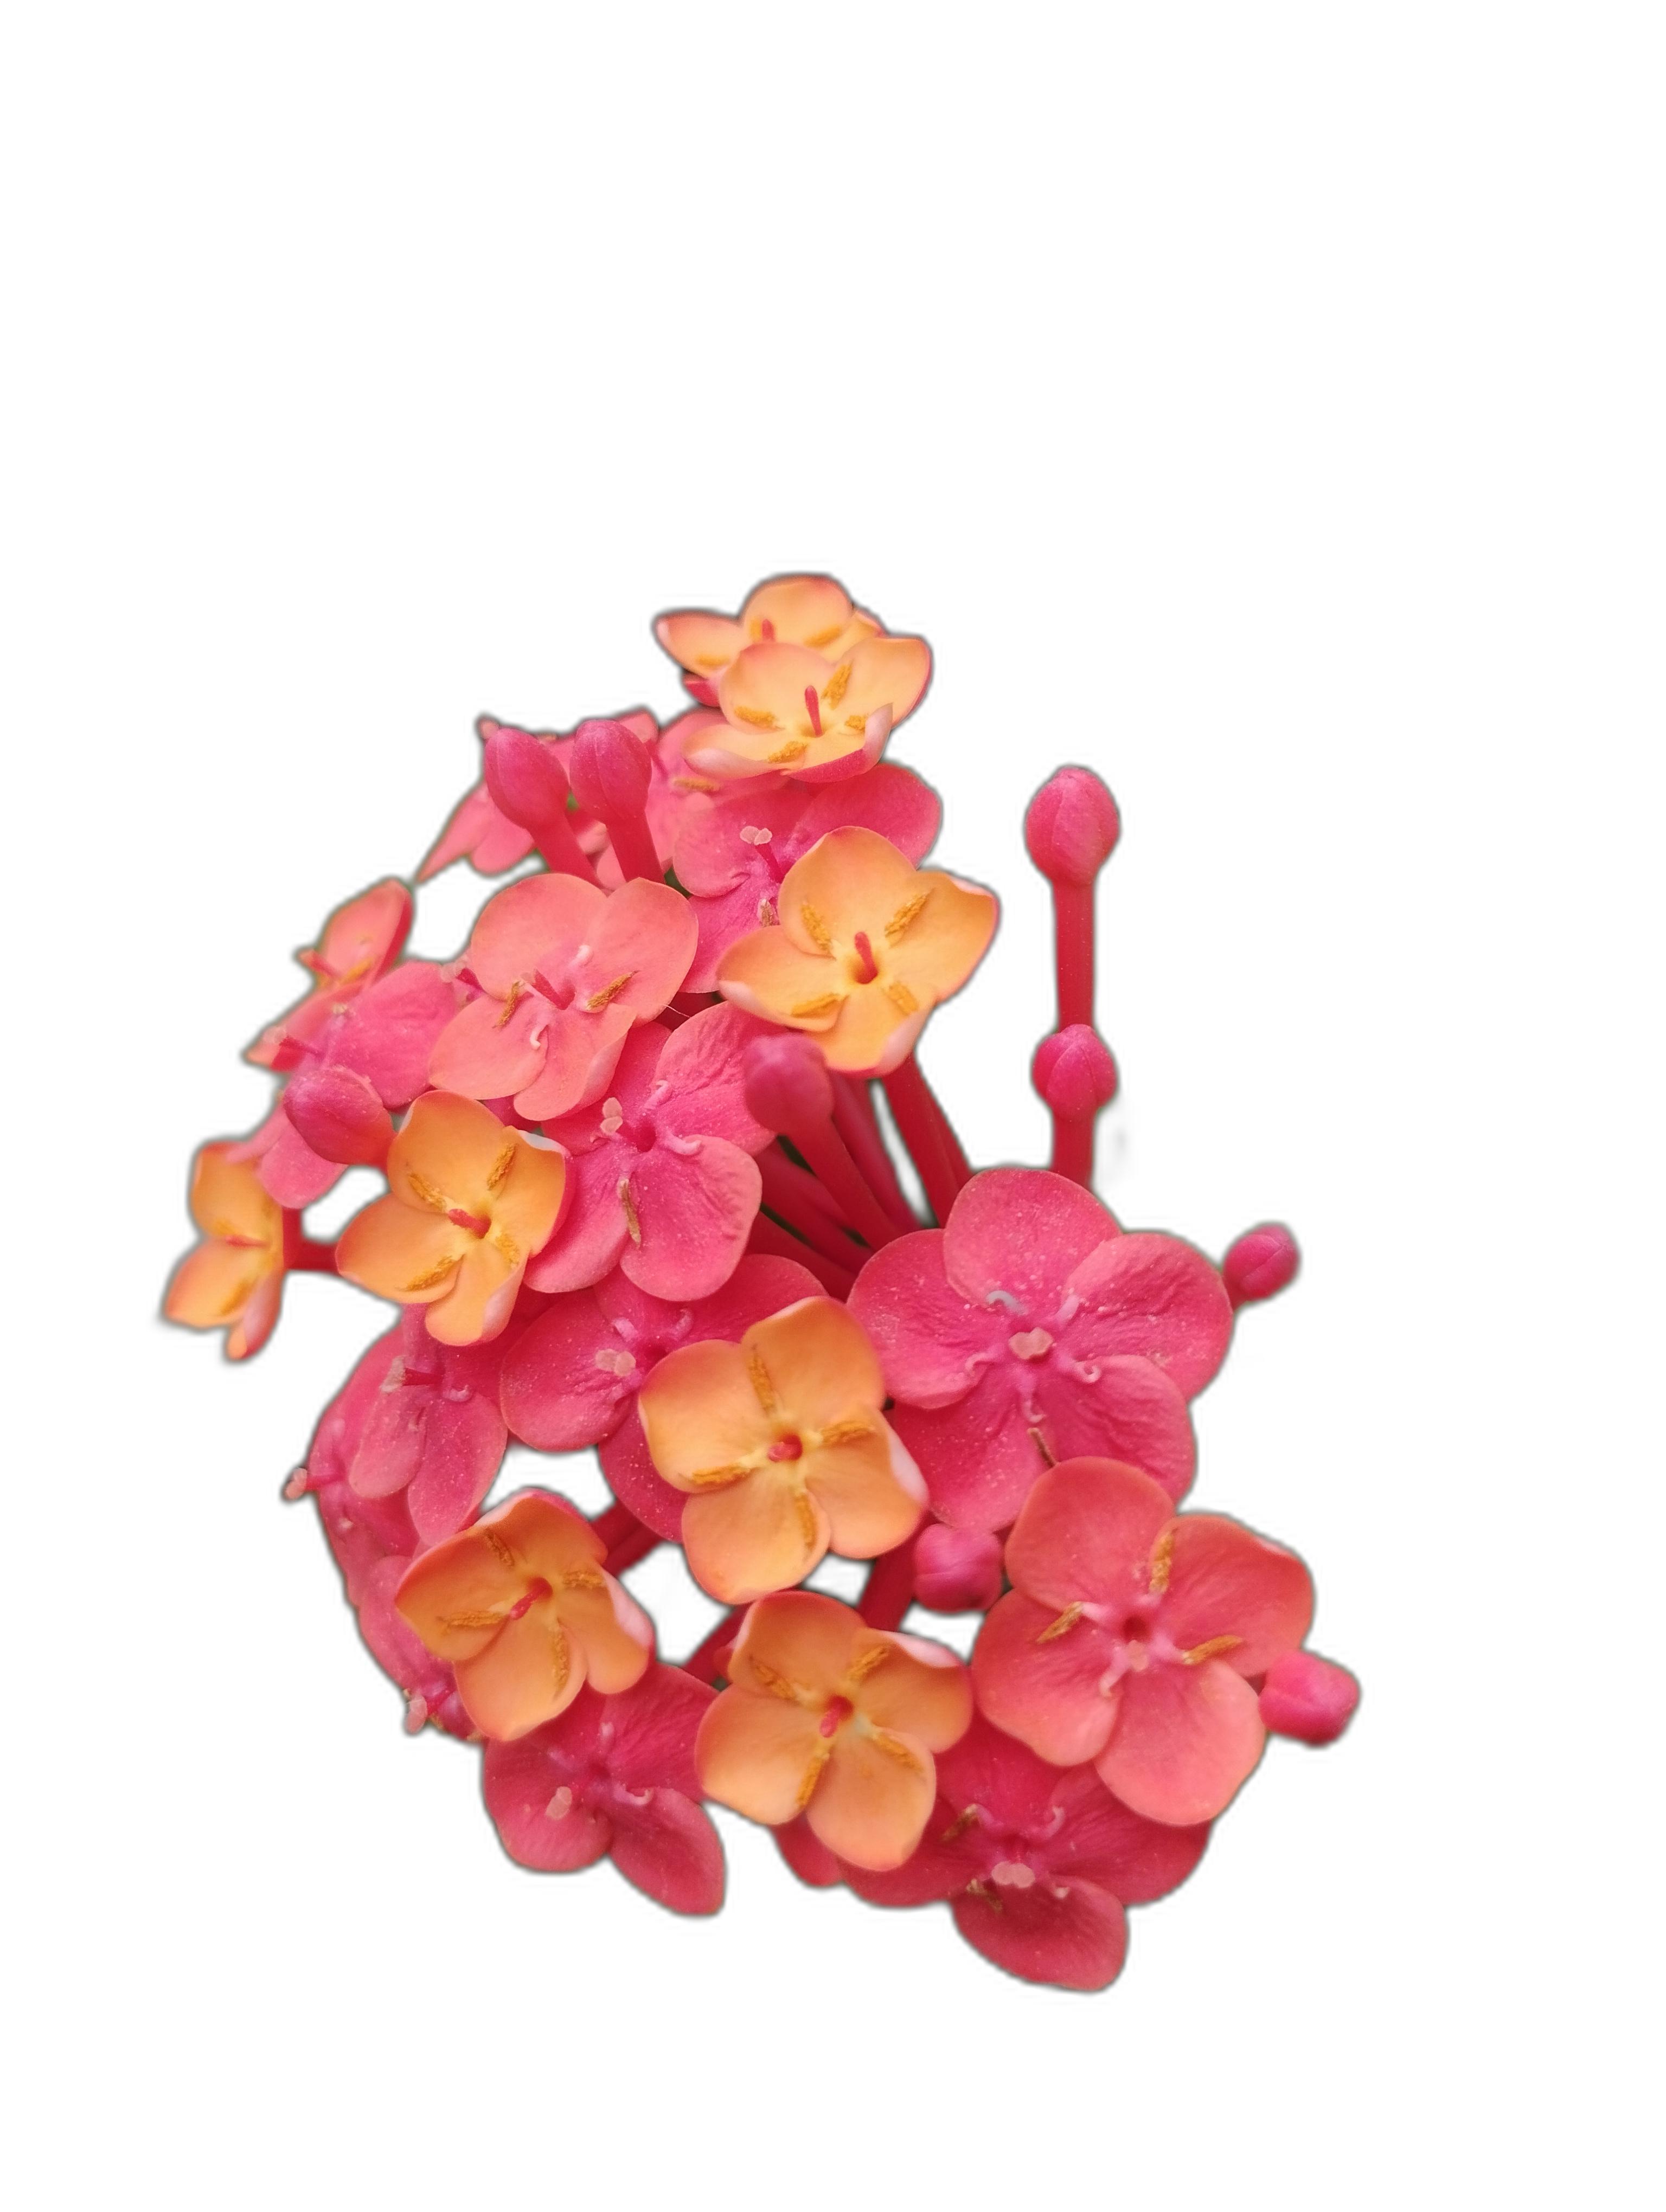
Label: Jungle geranium